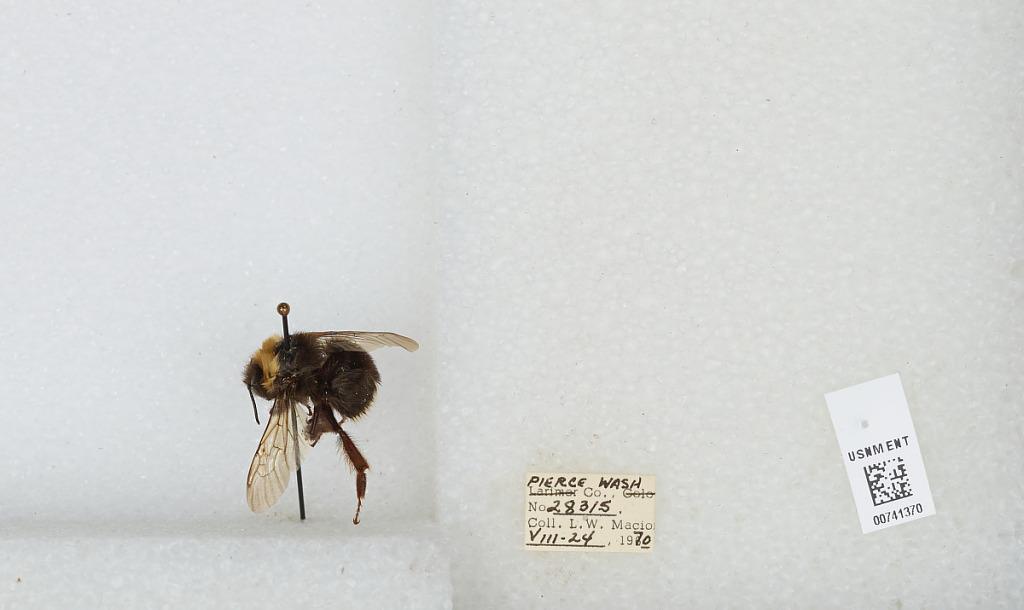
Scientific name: Bombus (Bombus) occidentalis Greene
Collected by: L. Macior
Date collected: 1970-8-24
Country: United States
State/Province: Washington
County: Pierce
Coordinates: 47.05, -122.12